1982 FIFA World Cup

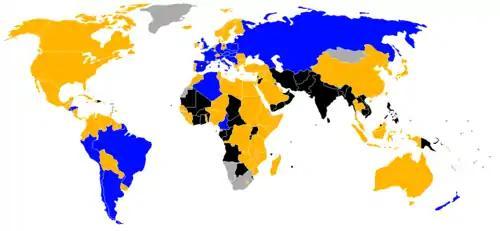

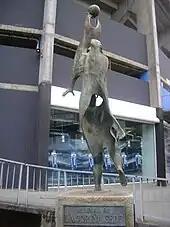
A statue commemorating the 1982 FIFA World Cup at the Estadio Riazor in A Coruña.

The first round was a round-robin group stage containing six groups of four teams each. Two points were awarded for a win and one for a draw, with goal difference used to separate teams equal on points. The top two teams in each group advanced. In the second round, the twelve remaining teams were split into four groups of three teams each, with the winner of each group progressing to the knockout semi-final stage.